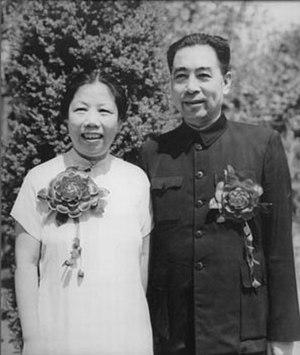
Deng Yingchao, née à Nanning, chef-lieu du Guangxi, est une femme politique chinoise, membre du parti communiste.